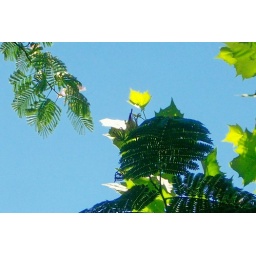
in a blue sky InDiana day!